Super Hero Generation

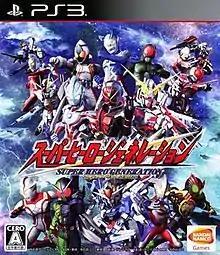

is a tactical role-playing game produced by Bandai Namco Games that features characters from the "Kamen Rider", Ultraman and Gundam, three iconic Japanese TV series. Released for the PlayStation 3 and PlayStation Vita in Japan on October 23, 2014, Super Hero Generation has many similarities to the Super Robot Wars series, also produced by Bandai Namco.